Hold Street Marketplace

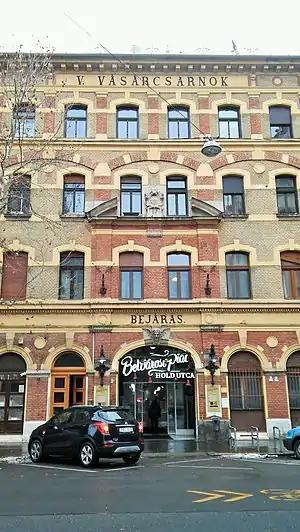

The Hold Street Marketplace or Market Hall V, now officially known as Downtown Market, is one of the six great Budapest market halls built under the monarchy in Hungary.